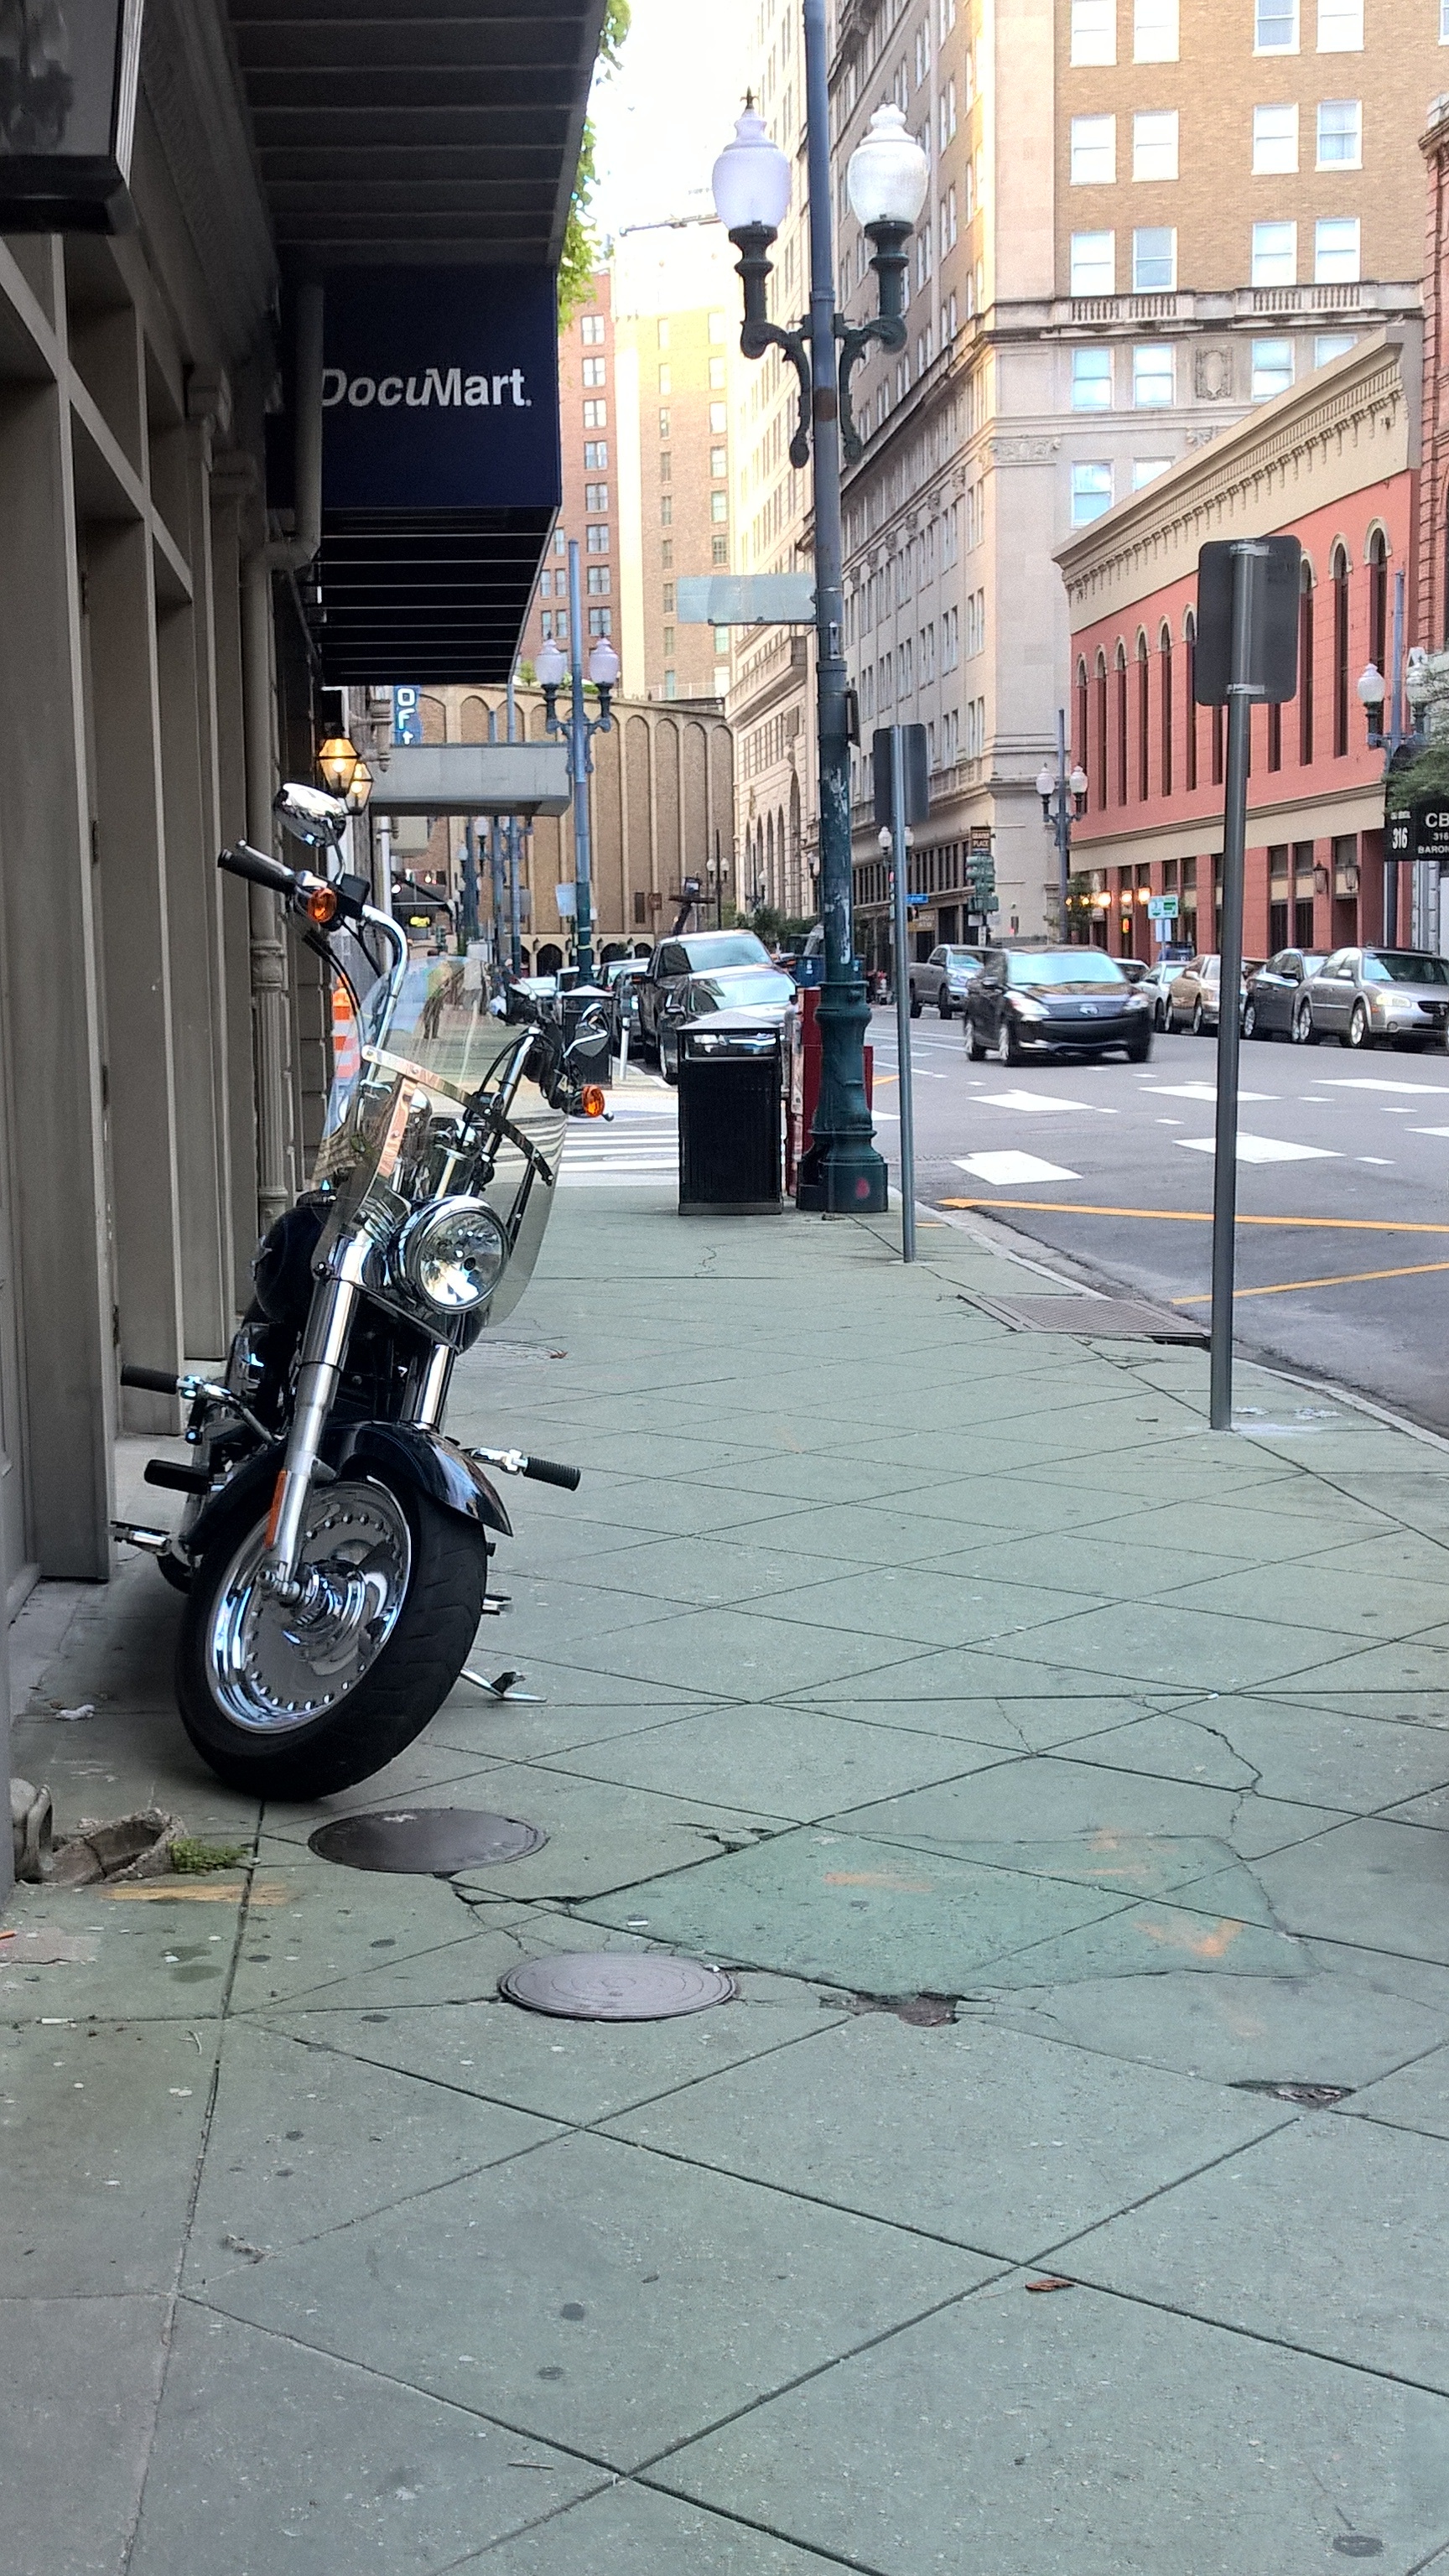
pedestrian, road, street, bicycle, vehicle, motorcycle, lane, infrastructure